History of Poland

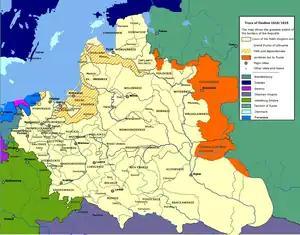
The Polish–Lithuanian Commonwealth at its greatest extent, after the Truce of Deulino of 1619

The reign of Sigismund II ended the Jagiellonian period, but gave rise to the Union of Lublin (1569), an ultimate fulfillment of the union with Lithuania. This agreement transferred Ukraine from the Grand Duchy of Lithuania to Poland and transformed the Polish–Lithuanian polity into a real union, preserving it beyond the death of the childless Sigismund II, whose active involvement made the completion of this process possible.